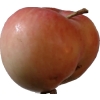
Label: Apple 10